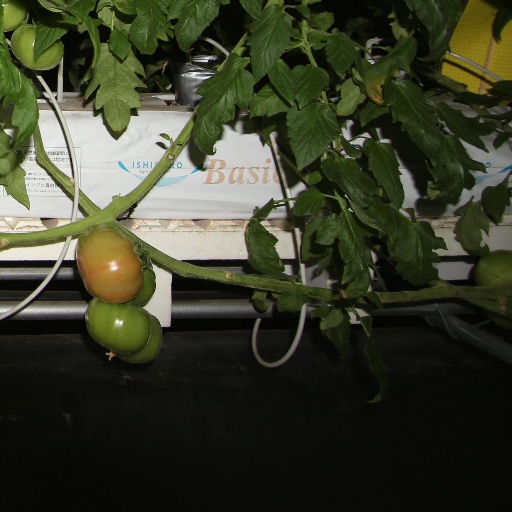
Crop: tomato